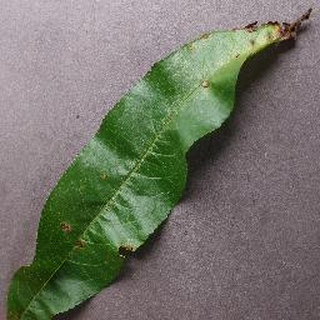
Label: peach_bacterial_spot